49 Chambers

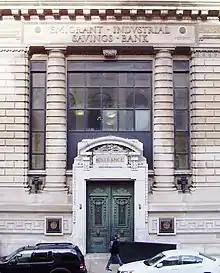
The main entrance to the building

The facade is set atop a raised basement containing a stone course. On the Chambers Street elevation, at the first and second floors, rusticated granite piers and engaged columns subdivide the facade into nine bays. There is a double-height window in each bay; on the six outermost bays, there are swags beneath the windows and a stylized keystone above them. The primary entrance is in the central bay and contains a granite surround underneath an ornate arched pediment with the word . The secondary entrances on both ends contain a simpler granite surround, with the street address above the door. There is an entablature above the second floor, which is interrupted by a plaque of the bank's name in the three center bays. A stepped pediment runs above the second floor, and a large coat of arms sits atop the pediment in the central bay.